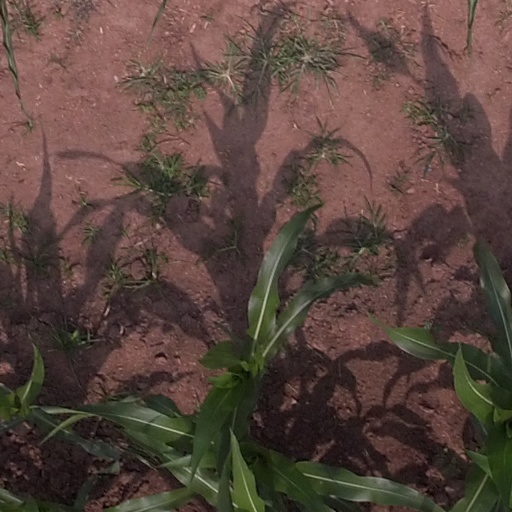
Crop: maize; corn